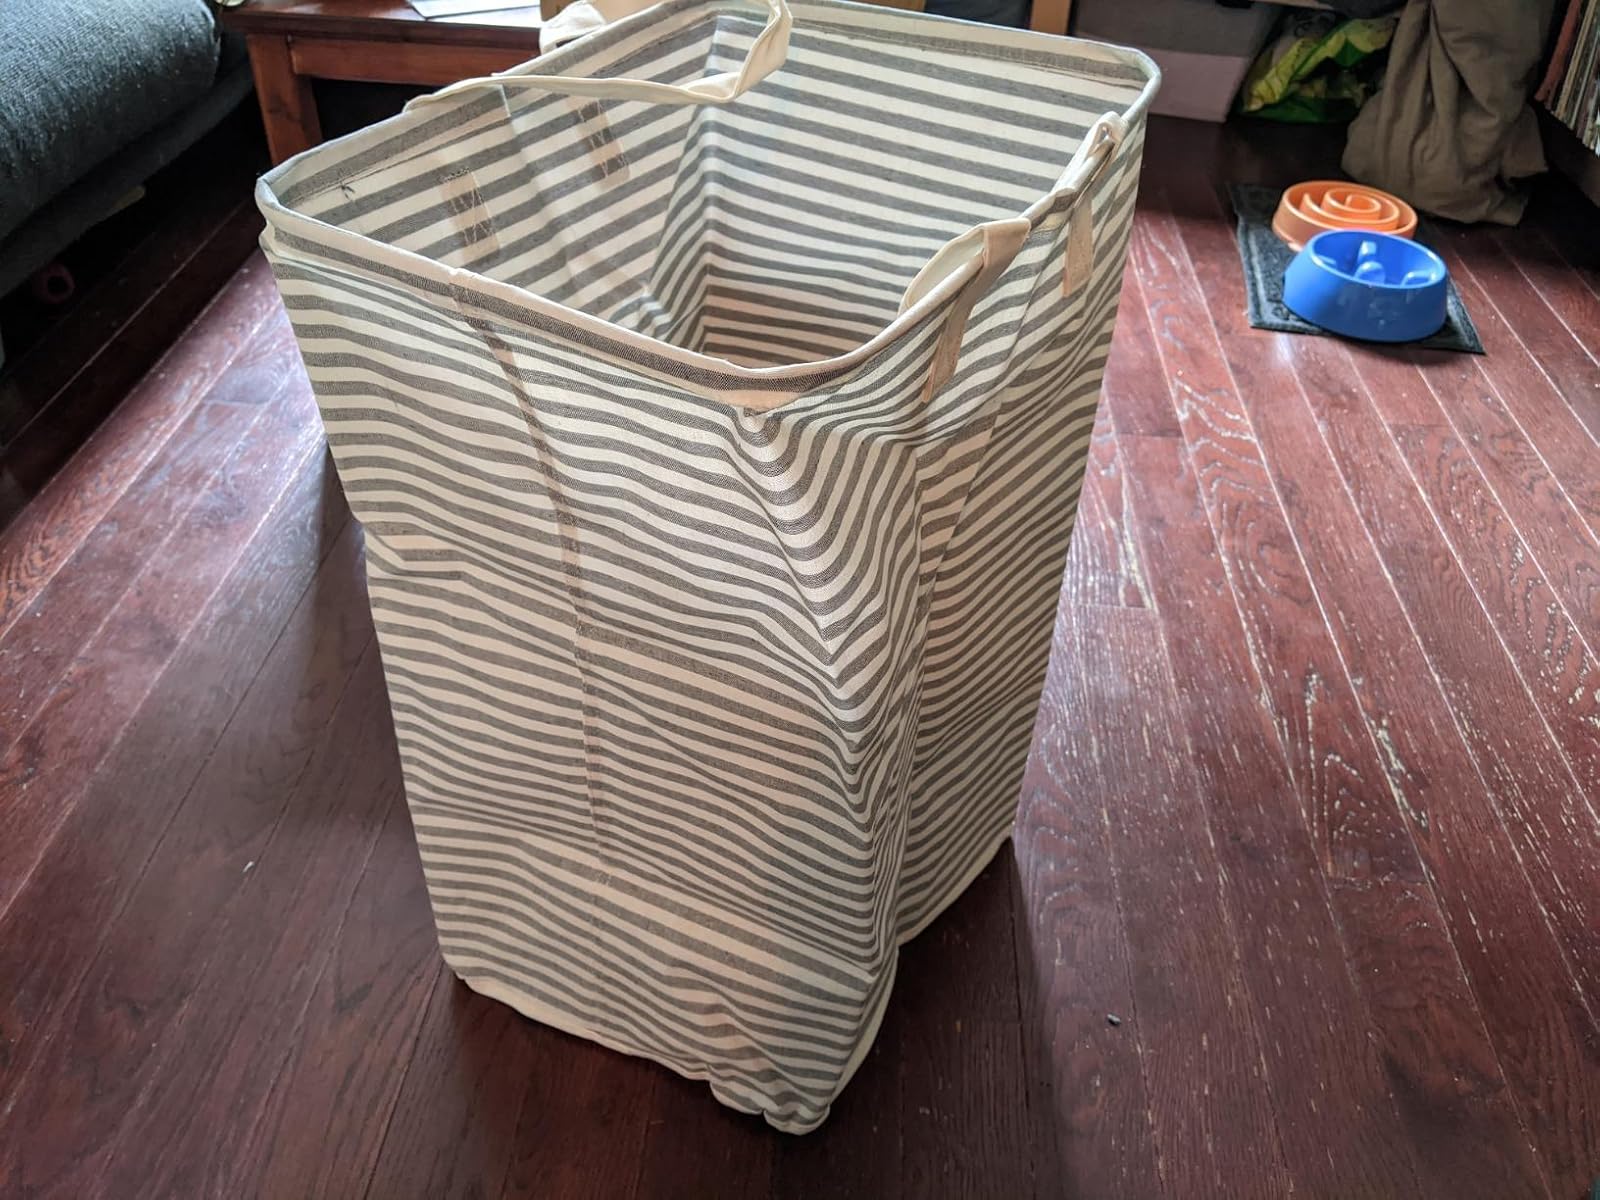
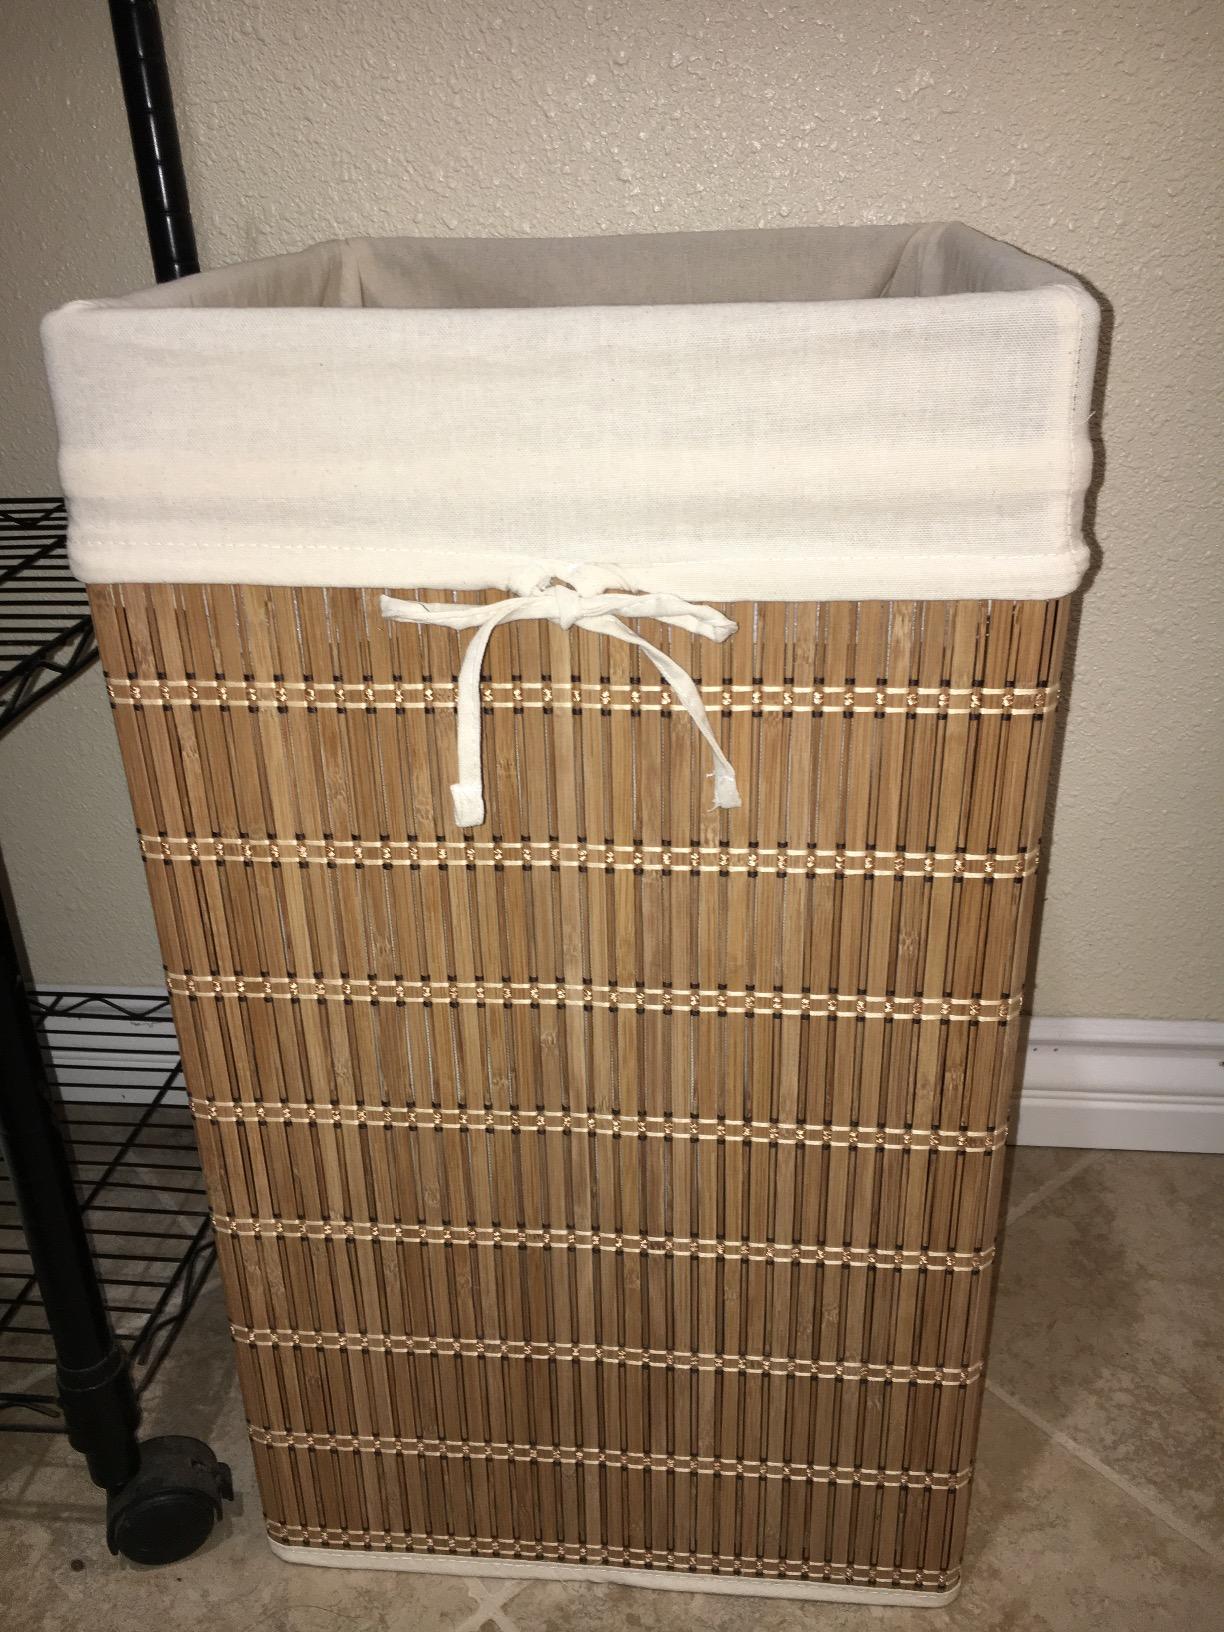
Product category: items_hamper
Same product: no